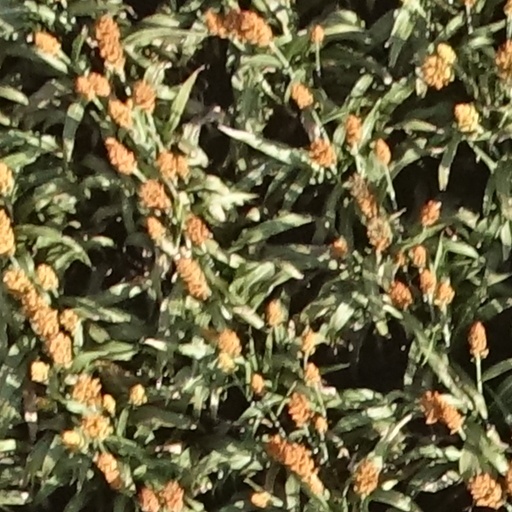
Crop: sorghum